Armin Andreas Pangerl

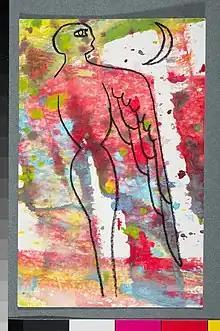
"Engel", 2005

Armin Andreas Pangerl is a founding member and honorary member of the association "Die Brücke" (The Bridge) e.V. Aidgroup for People in mental distress. He is also a member of Art-Transmitter.de and Insiderart.de as well Saatchi Art online and the European Outsider Art Association (EOA).